Pestana Palace

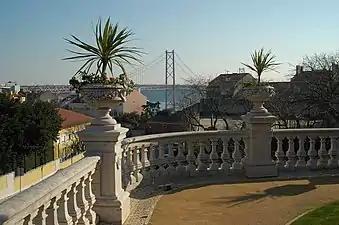
View of the Tagus River and the 25 de Abril Bridge from the palace.

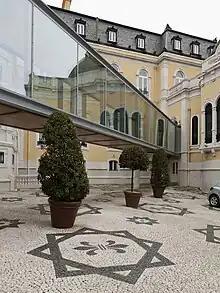
Patio showing the 20th-century renovation by architect Manuel Tainha.

Ground was broken on the "Palácio Vale Flor" at the end of the 19th century, when José Luís Constantino Dias, 1st Marquis of Vale Flor. The Marquis of Vale Flor had made a fortune in coffee plantations on Portuguese colonies of São Tomé and Príncipe, islands in the Gulf of Guinea in Africa, and had acquired lands in Alcântara, with the intention to build a Lisbon residence.